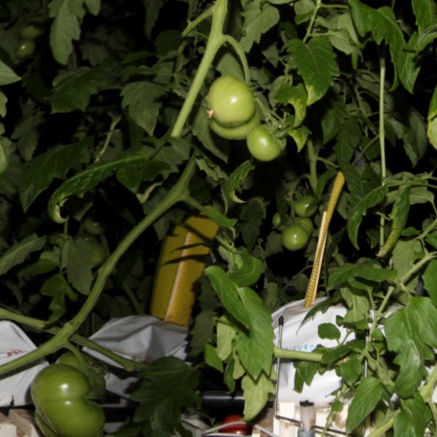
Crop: tomato